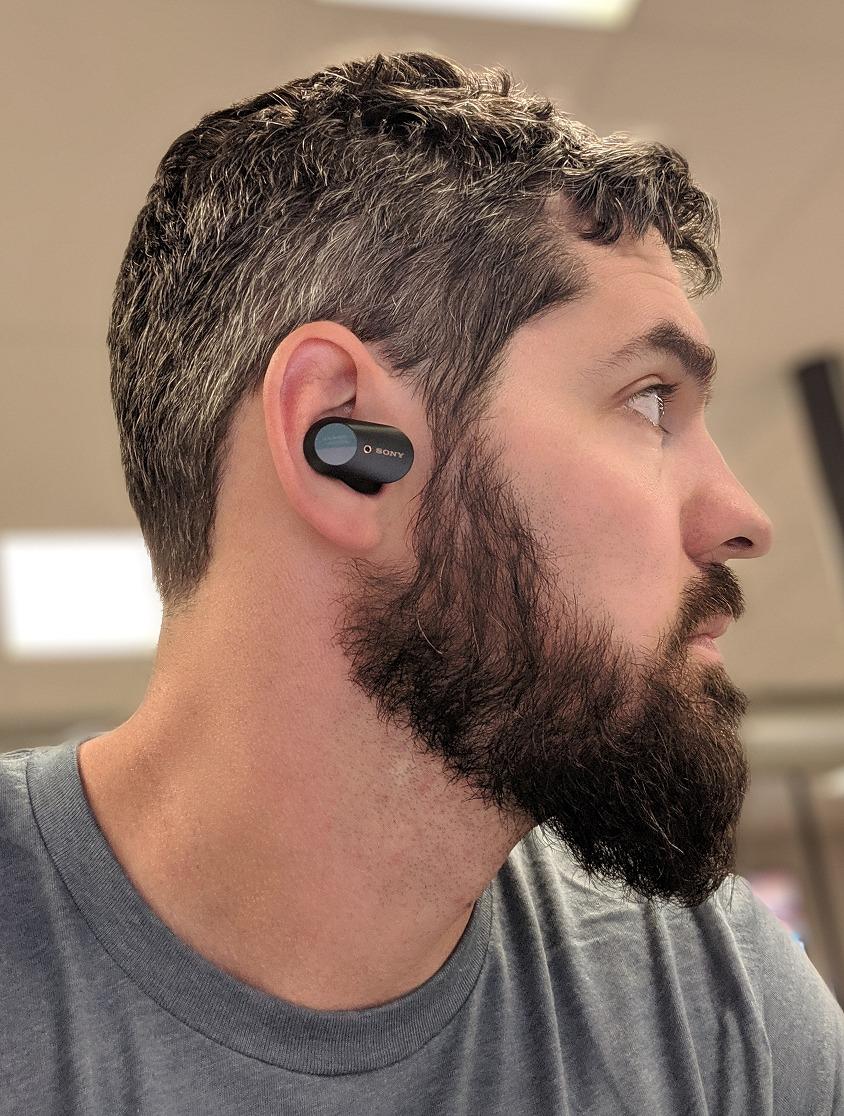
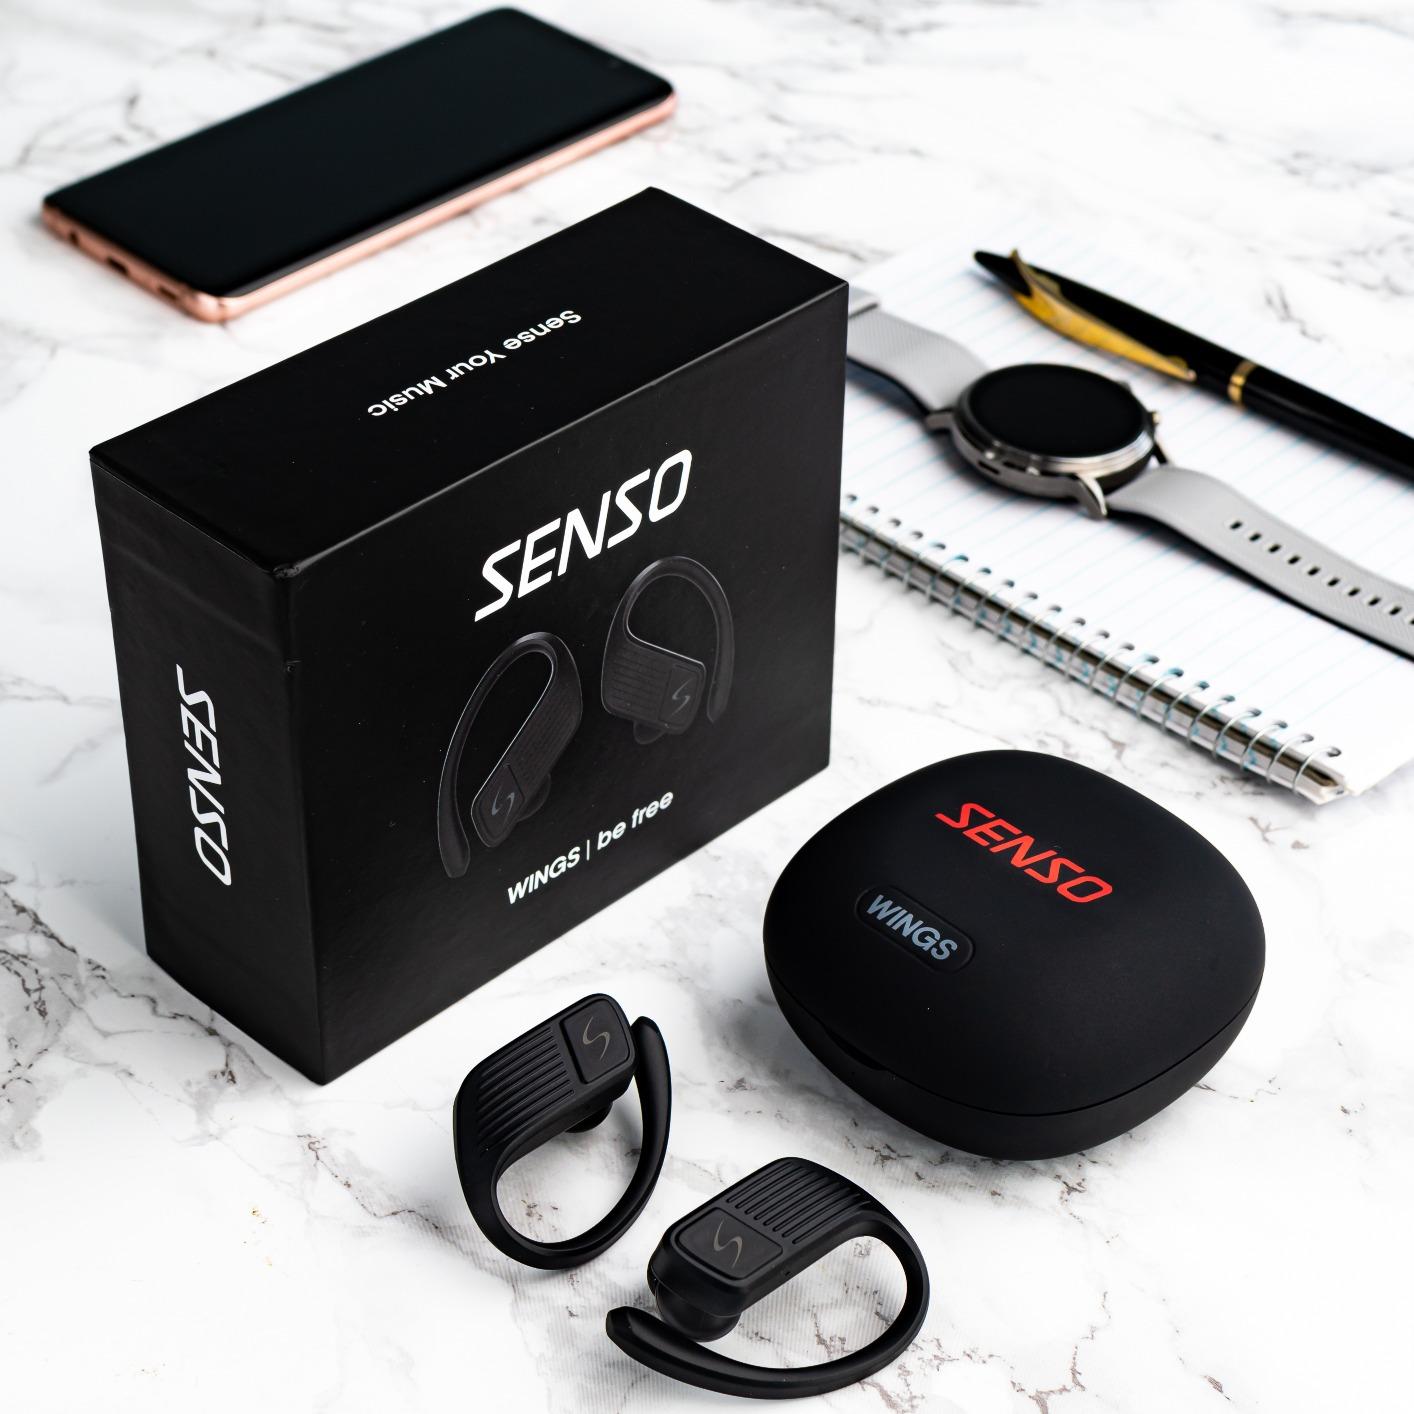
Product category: earbuds
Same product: no